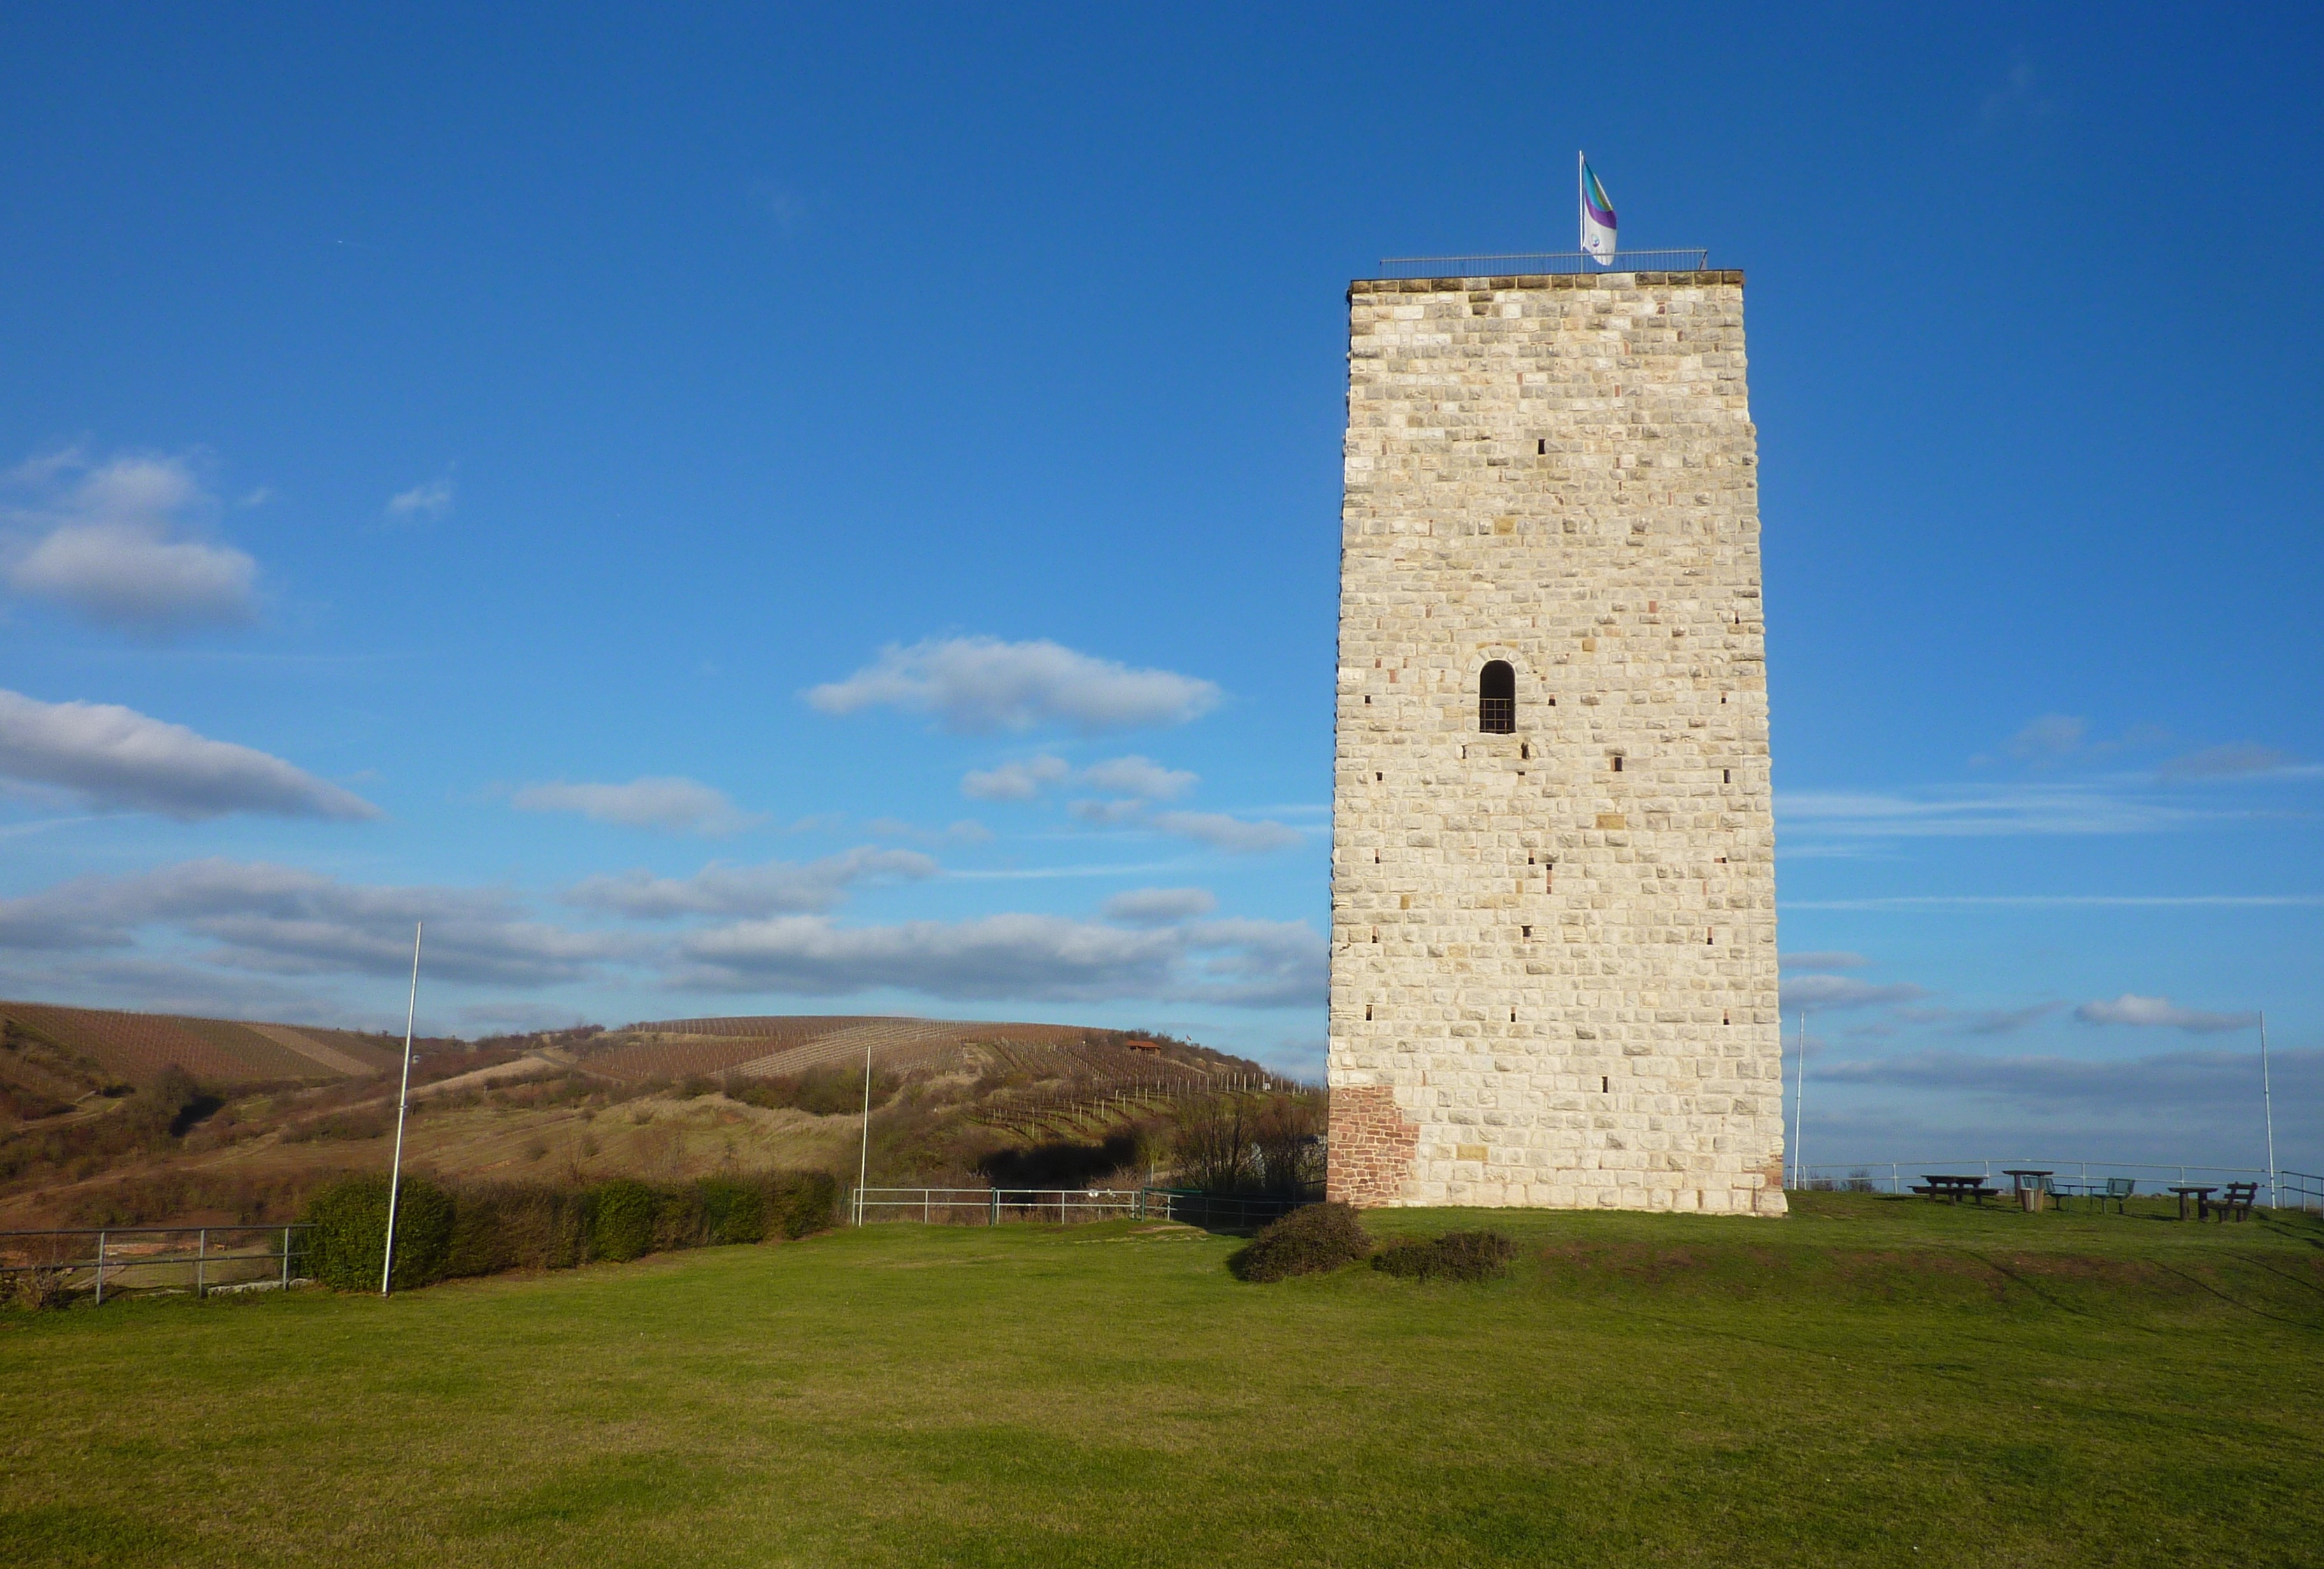
hill, building, tower, castle, landmark, fortification, fortress, ruins, germany, rural area, hohenstaufen tower, nierstein schwabsburg